Jürgen Ehlers

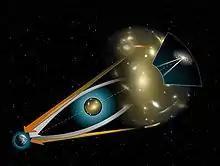
Most astrophysical modeling of gravitational lens systems makes use of the quasi-Newtonian approximation

With Peter Schneider, Ehlers embarked on an in-depth study of the foundations of gravitational lensing. One result of this work was a 1992 monograph co-authored with Schneider and Emilio Falco. It was the first systematic exposition of the topic that included both the theoretical foundations and the observational results. From the viewpoint of astronomy, gravitational lensing is often described using a quasi-Newtonian approximation—assuming the gravitational field to be small and the deflection angles to be minute—which is perfectly sufficient for most situations of astrophysical relevance. In contrast, the monograph developed a thorough and complete description of gravitational lensing from a fully relativistic space-time perspective. This feature of the book played a major part in its long-term positive reception. In the following years, Ehlers continued his research on the propagation of bundles of light in arbitrary spacetimes.